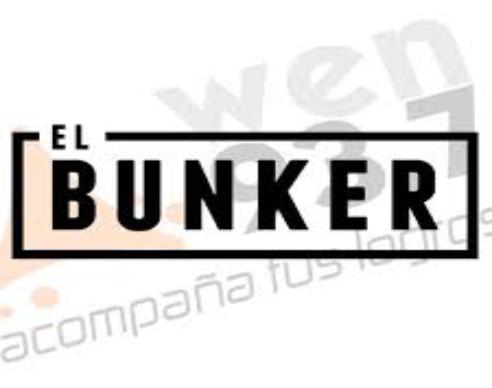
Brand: Bunker
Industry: Clothes